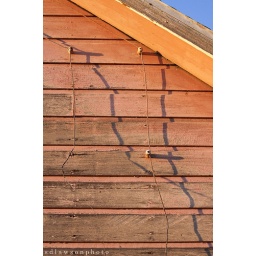
Wires still hang across the wall of an empty barn in Gualala, California, near Sea Ranch.